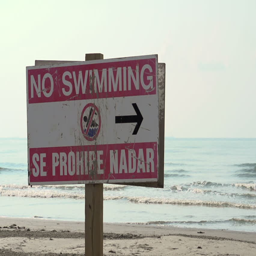
no swimming sign at ocean shore